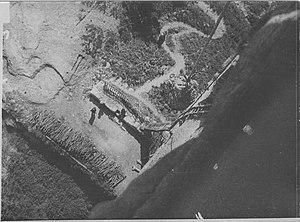
reportage photographique de l'armée française.
Les Météores sont une formation géologique du nord de la Grèce, en Thessalie, dans la vallée du Pénée. Ils abritent des monastères chrétiens orthodoxes perchés au sommet de falaises et pitons rocheux gris, sculptés par l'érosion.